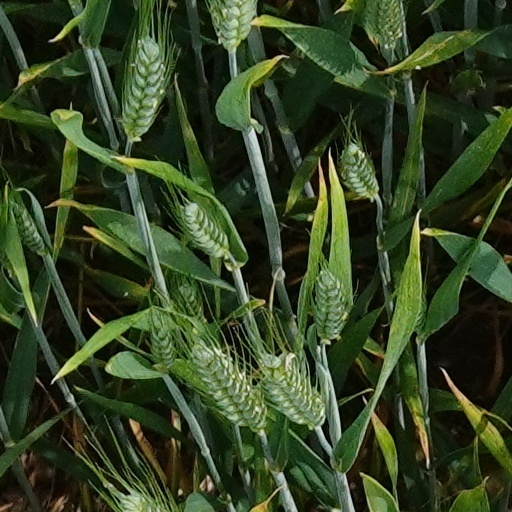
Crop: wheat